Paleolithic dog

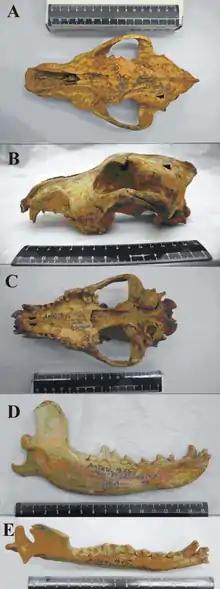
33,000-year-old skull of a dog-like canid found in the Altai Mountains. It has no direct descendants today.

In 2011, a study looked at the well-preserved 33,000-year-old skull and left mandible of a dog-like canid that was excavated from Razboinichya Cave in the Altai Mountains of southern Siberia (Central Asia). The morphology was compared to the skulls and mandibles of large Pleistocene wolves from Predmosti, Czech Republic, dated 31,000 YBP, modern wolves from Europe and North America, and prehistoric Greenland dogs from the Thule period (1,000 YBP or later) to represent large-sized but unimproved fully domestic dogs. "The Razboinichya Cave cranium is virtually identical in size and shape to prehistoric Greenland dogs" and not the ancient nor modern wolves. However, the lower carnassial tooth fell within the lower range of values for prehistoric wolves and was only slightly smaller than modern European wolves, and the upper carnassial tooth fell within the range of modern wolves. "We conclude, therefore, that this specimen may represent a dog in the very early stages of domestication, i.e. an incipient dog, rather than an aberrant wolf... The Razboinichya Cave specimen appears to be an incipient dog...and probably represents wolf domestication disrupted by the climatic and cultural changes associated with the Last Glacial Maximum".